Lao Women's Union

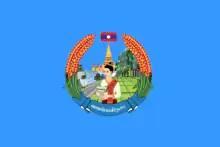
Logo of the Lao Women's Union

The Lao Women's Union (LWU) is a women's rights organization established in Laos on 20 July 1955. It was originally called the Lao Patriotic Women's Association, was renamed the Lao Women's Association in 1965 and got its present name at the 1st National Congress in 1984. It has acted as the official leader of the women's movement in Laos since its founding. It is responsible for promoting government policies on women, and protecting women's rights within the government, while liberating them from traditional norms within society and involving them in social revolution with the aim to promote their overall status and welfare in Laotian society.